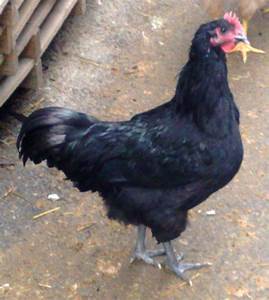
Label: gallina